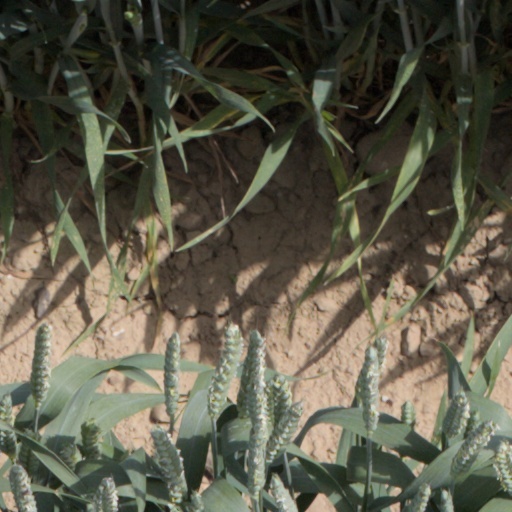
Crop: wheat